The Sea Has Risen

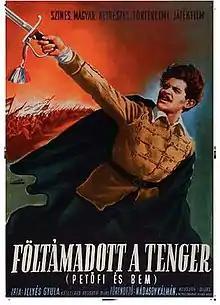

The Sea Has Risen (Hungarian: Föltámadott a tenger) is a 1953 Hungarian historical drama film directed by László Ranódy, Mihály Szemes and Kálmán Nádasdy. It stars János Görbe, Zoltán Makláry and Lajos Básti. The film portrays Sándor Petőfi and the events of the Hungarian Revolution of 1848.